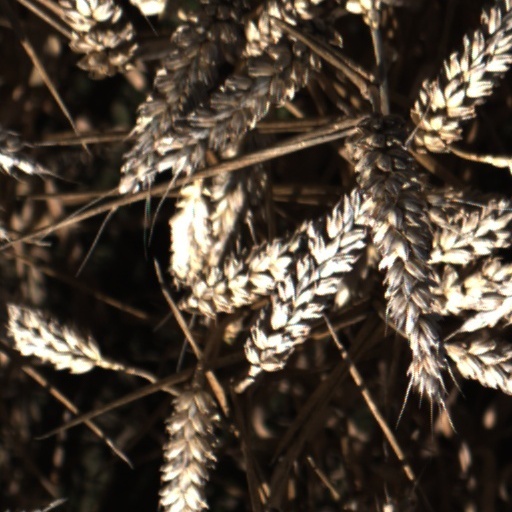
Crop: wheat